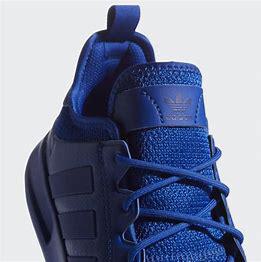
Brand: Adidas
Model: _plr